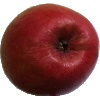
Label: Apple Crimson Snow 1